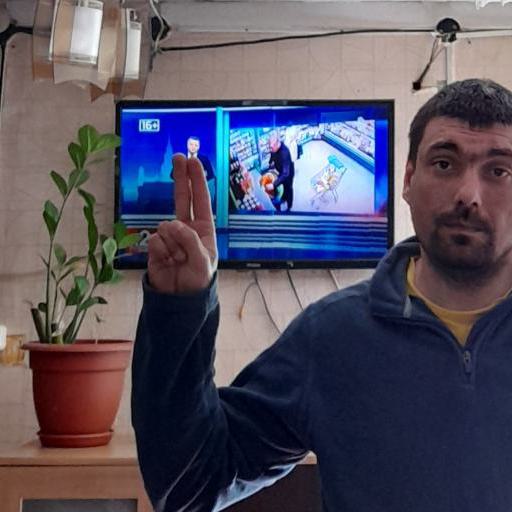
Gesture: two_up